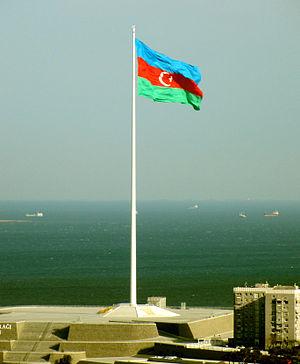
Cet article recense les plus grandes places urbaines, pour ce qui est de la superficie.
La place du drapeau national est une place située à Bakou en Azerbaïdjan sur l'avenue Neftchiler, dans le quartier de Bayil au bord de la mer Caspienne, que domine un immense drapeau de l'Azerbaïdjan. Le drapeau est hissé en haut d'un mât de 162 mètres de haut, et mesure 70 mètres sur 35, ce qui en faisait le plus grand drapeau du monde jusqu'en 2011, lorsqu'il fut détrôné par la hampe de drapeau de Douchanbé.